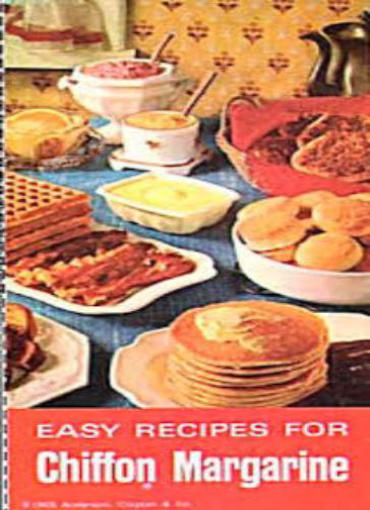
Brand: chiffon margarine
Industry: Food